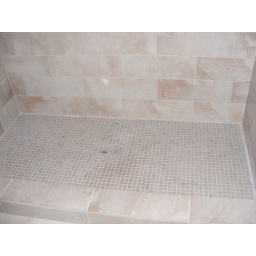
Shower bed in 3rd level guest bathroom